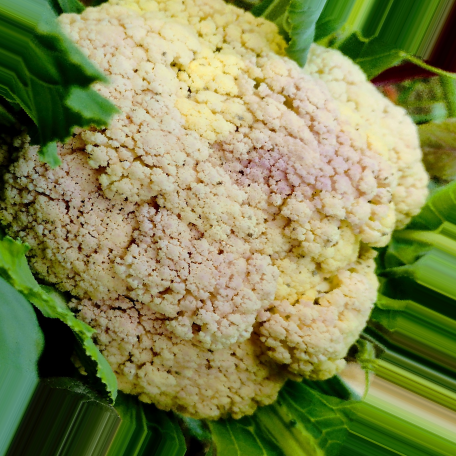
Label: Bacterial spot rot